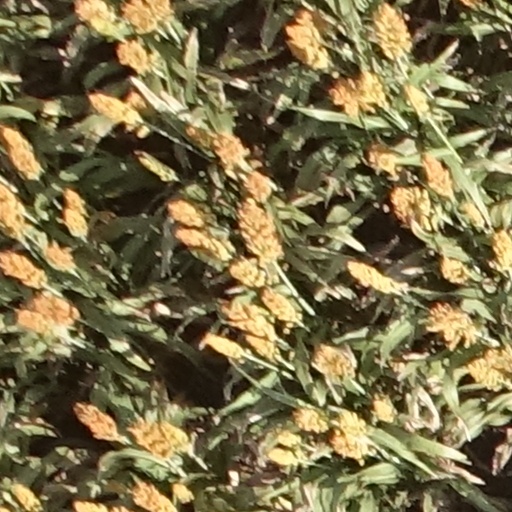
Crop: sorghum